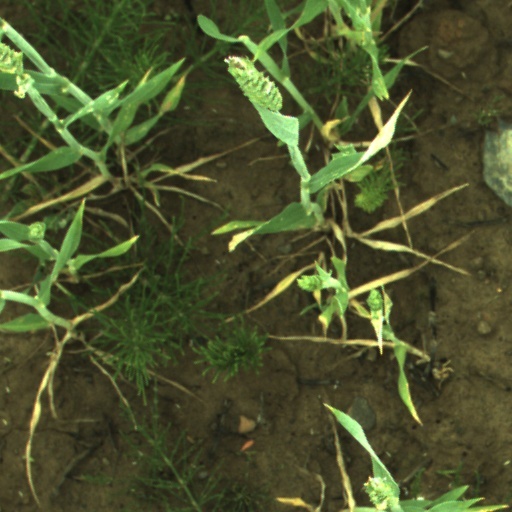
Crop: wheat